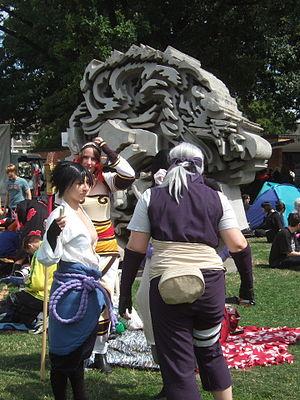
La salle Beethoven est une salle de concerts et de représentations de la ville de Bonn, placée sous la protection des monuments historiques. Elle est la troisième salle à y porter le nom de Ludwig van Beethoven, né à Bonn.